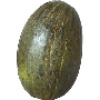
Label: melon_piel_de_sapo